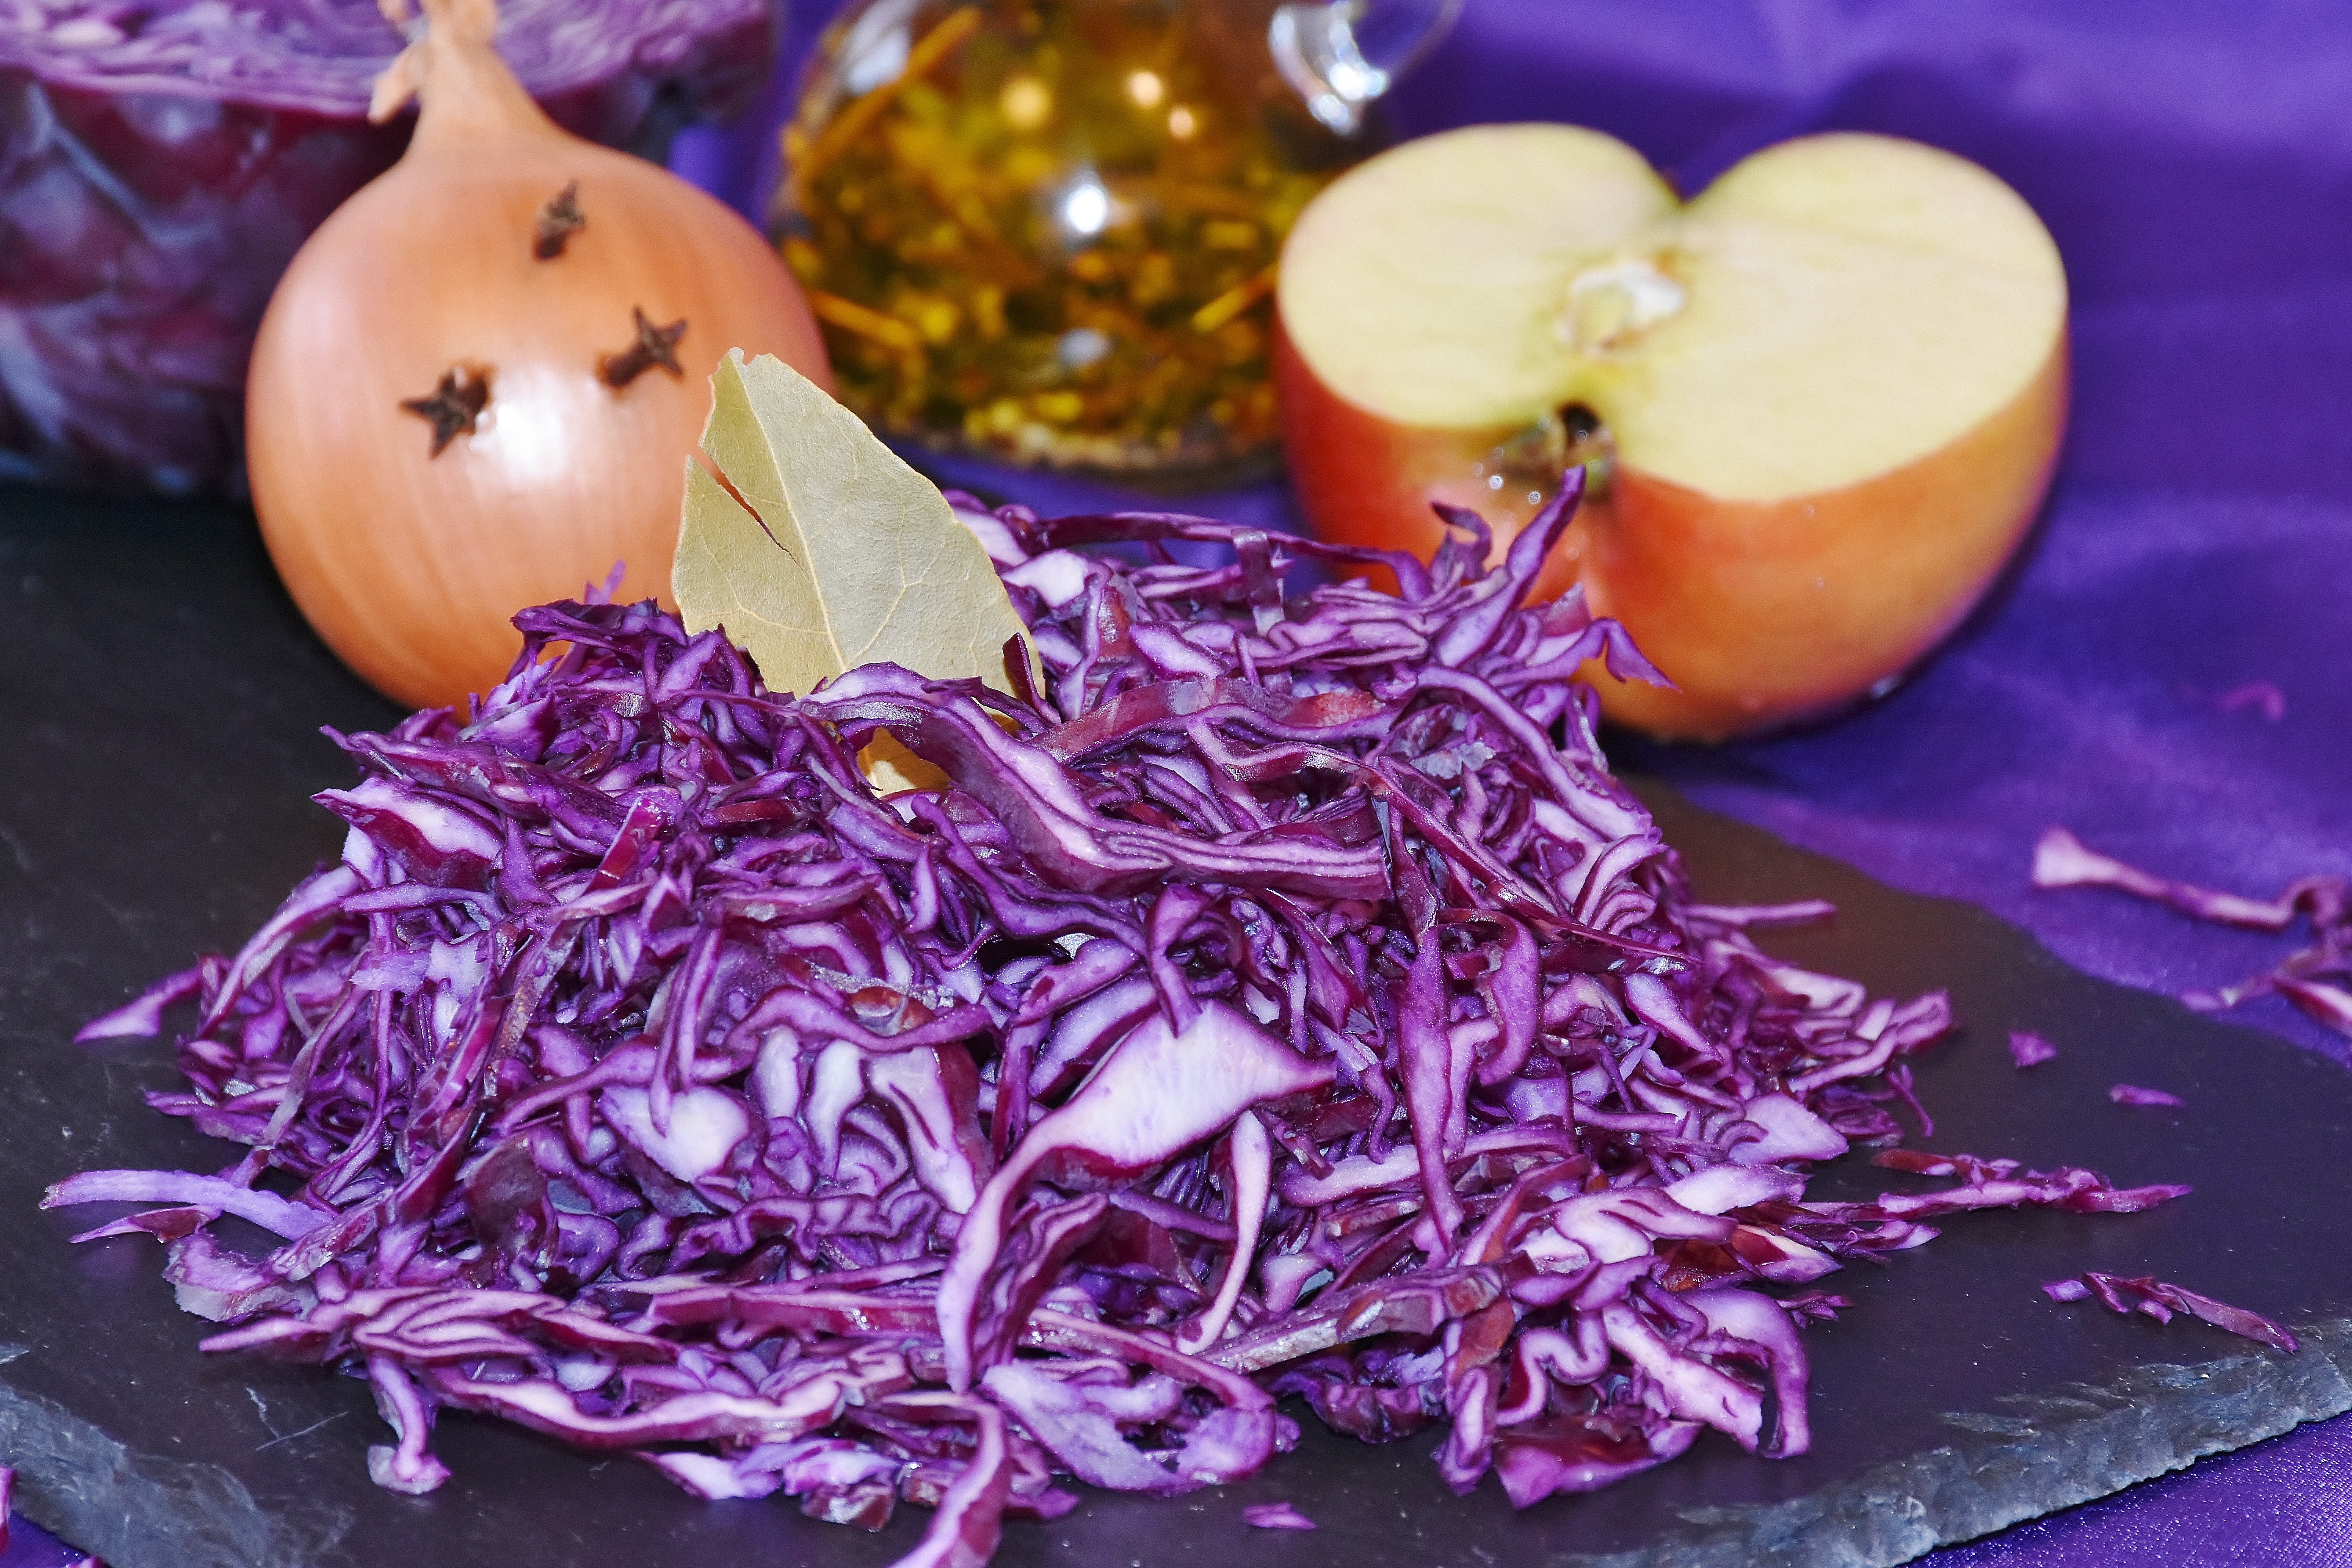
apple, flower, purple, petal, meal, food, produce, vegetable, kitchen, blue, healthy, eat, onion, cook, violet, spices, vegetarian, raw, raw food, red cabbage, kohl, winter vegetables, supplement, braising, ruebkohl